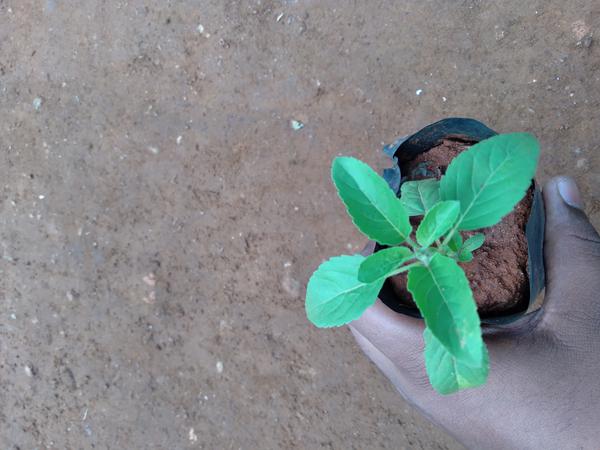
Plant: Tulasi